Marilyn Monroe

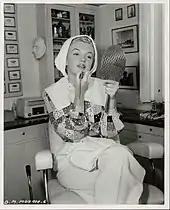
Monroe in a 1948 publicity photo

Through Snively, Monroe signed a contract with an acting agency in June 1946. After an unsuccessful interview at Paramount Pictures, she was given a screen-test by Ben Lyon, a 20th Century-Fox executive. Head executive Darryl F. Zanuck was unenthusiastic about it, but he gave her a standard six-month contract to avoid her being signed by rival studio RKO Pictures. Monroe's contract began in August 1946, and she and Lyon selected the stage name "Marilyn Monroe". The first name was picked by Lyon, who was reminded of Broadway star Marilyn Miller; the surname was Monroe's mother's maiden name. In September 1946, she divorced Dougherty, who had been opposed to her career.